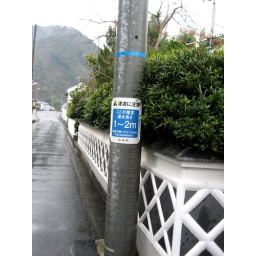
the blue line on the power-line pole indicates the level of water that people here should expect in case of tsunami/flooding